Ents of Fangorn

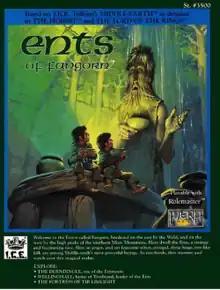
Cover art by Angus McBride, 1987

Ents of Fangorn is a supplement published by Iron Crown Enterprises in 1987 for "Middle-earth Role Playing" ("MERP"), a fantasy role-playing game based on J.R.R. Tolkien's "The Lord of the Rings".